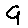
Label: 9